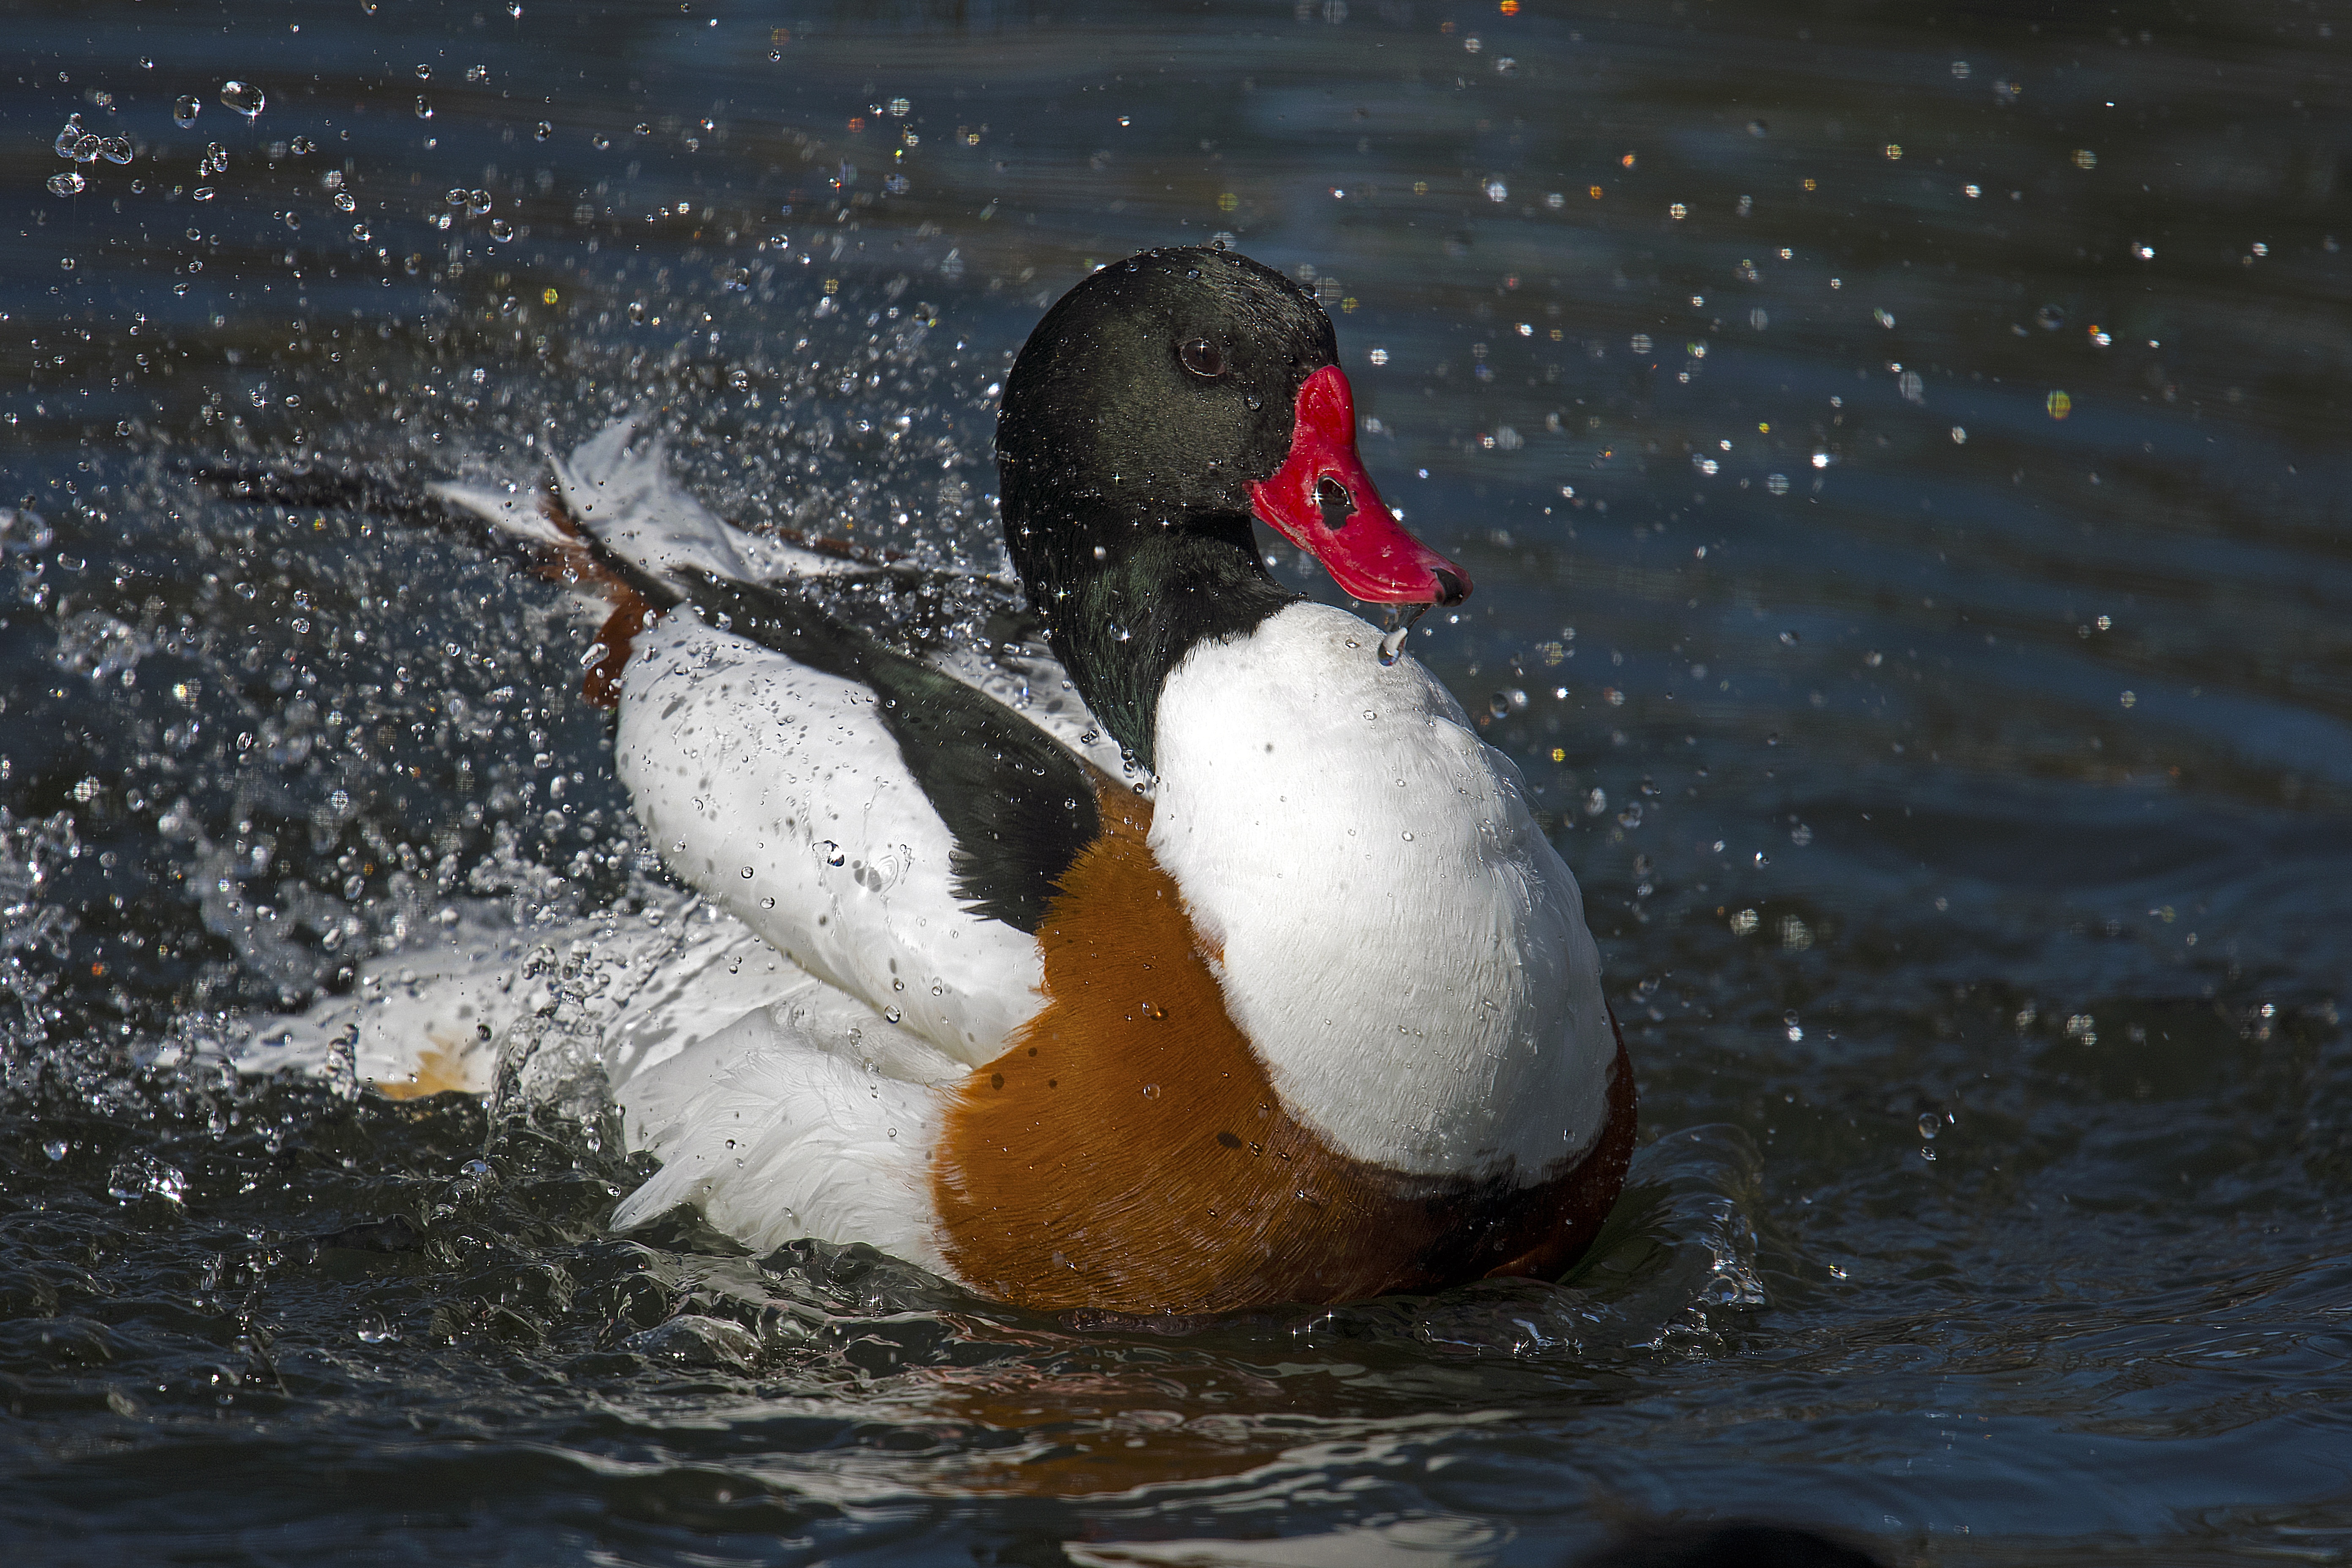
bird, swim, beak, fauna, duck, vertebrate, ducks, waterfowl, water bird, mallard, ducks geese and swans, seaduck, brand goose